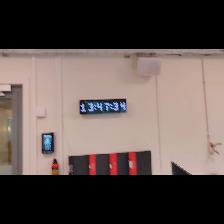
Label: NonHuman